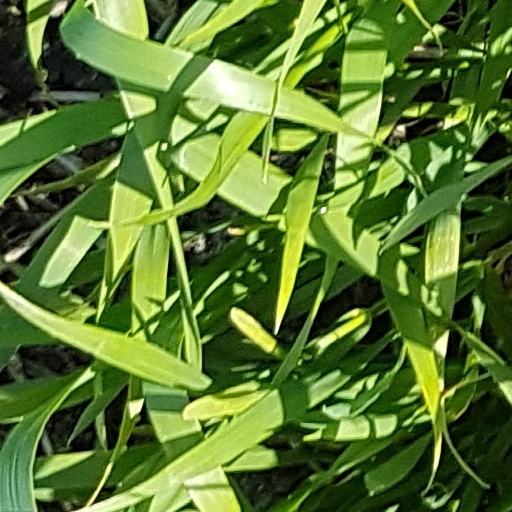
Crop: wheat